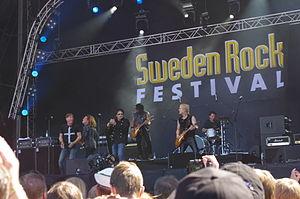
Le Sweden Rock Festival est un festival annuel de musique rock 'n' roll qui a lieu depuis 1992 en Suède, dans le comté de Blekinge. Il se tient la première année à Olofström sous le nom Sommarfestivalen i Olofström. L'année suivante, il est déplacé à Karlshamn et renommé Karlshamn Rock Festival. Depuis 1998, il est situé à Norje pour des problèmes de place. Il prend son nom actuel en 1999.
Survivor est un groupe de hard rock américain, originaire de Chicago, dans l'Illinois. Formé en 1977, il est particulièrement célèbre dans les années 1980 durant lesquelles sont sortis deux tubes : Eye of the Tiger, et Burning Heart.